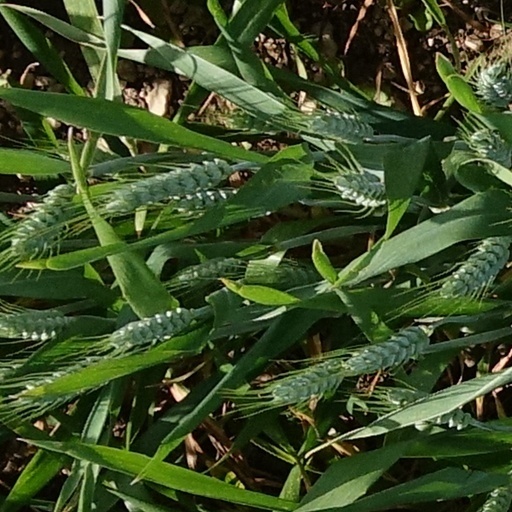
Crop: wheat